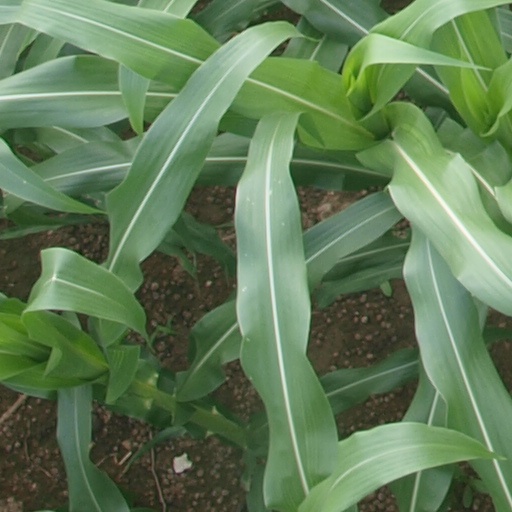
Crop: maize; corn